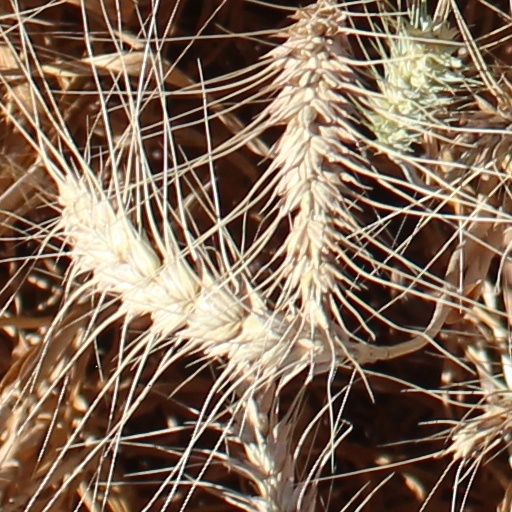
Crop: wheat